Usage of personal protective equipment

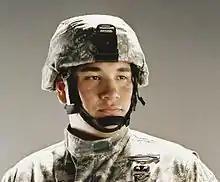
A U.S. soldier wearing a combat helmet.

A combat helmet are among the oldest forms of personal protective equipment, and are known to have been worn by the Assyrians around 900BC, followed by the ancient Greeks and Romans, throughout the Middle Ages, and up to the end of the 1600s by many combatants. Their materials and construction became more advanced as weapons became more and more powerful. Initially constructed from leather and brass, and then bronze and iron during the Bronze and Iron Ages, they soon came to be made entirely from forged steel in many societies after about 950AD. At that time, they were purely military equipment, protecting the head from cutting blows with swords, flying arrows, and low-velocity musketry. Today's militaries often use high-quality helmets made of ballistic materials such as Kevlar and Aramid, which have excellent bullet and fragmentation stopping power. Some helmets also have good non-ballistic protective qualities, though many do not. Non-ballistic injuries may be caused by many things, such as concussive shockwaves from explosions, physical attacks, motor vehicle accidents, or falls.